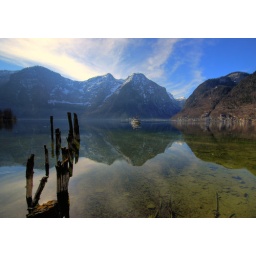
Waiting for the ferry, clambered onto a rock in the lake to get this. Quite alot of flare.